1940 British war cabinet crisis

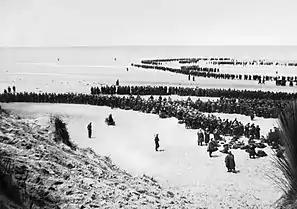
British troops evacuating Dunkirk's beaches

The war cabinet met again at 10:00 pm with the Chiefs of Staff in attendance. They included General Sir John Dill, who had just replaced Ironside as CIGS. This was a short meeting called to discuss events on the Western Front. The main issue was the intended surrender of Belgium from midnight that night. Weygand, with Churchill's support, had asked the French government to dissociate themselves from the Belgians and order Blanchard and Gort to fight on.